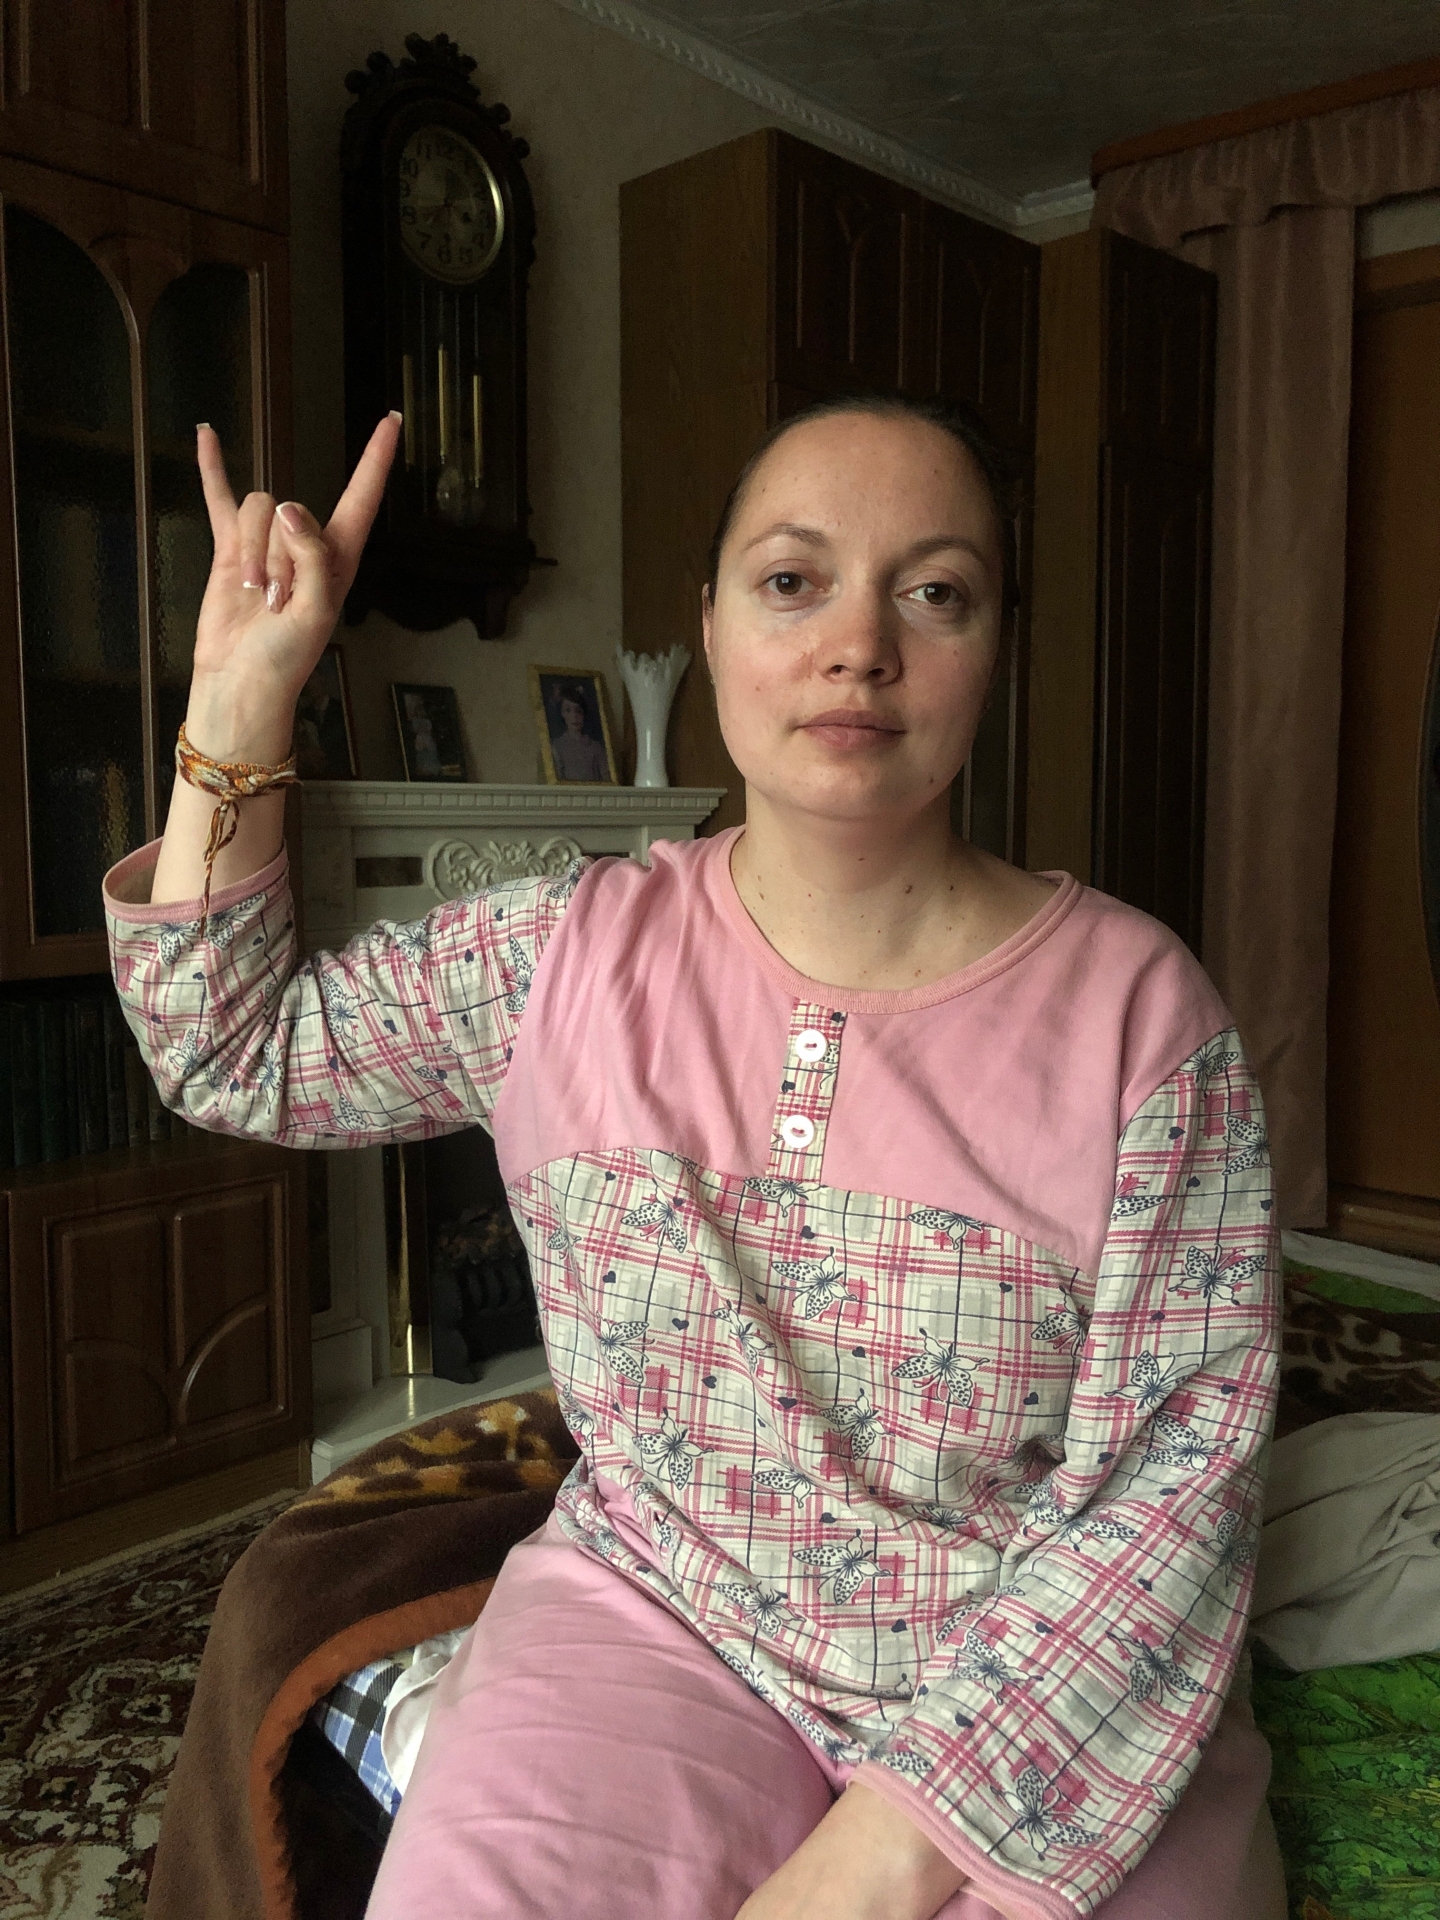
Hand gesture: rock